Brian Dunning (author)

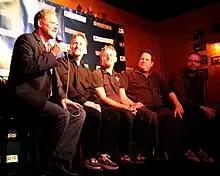
"Skeptoid 300th episode party: Brian Dunning, Ryan Johnson, Jesse Horn, Lee Sanders and Bill Simpkins in Q&A discussing the debut of The Secret of the Gypsy Queen"

Beginning in 2006, Dunning hosted and produced "Skeptoid", a weekly audio podcast dedicated "to furthering knowledge by blasting away the widespread pseudosciences that infect popular culture, and replacing them with way cooler reality". He is also the author of the book of the same title and a sequel.